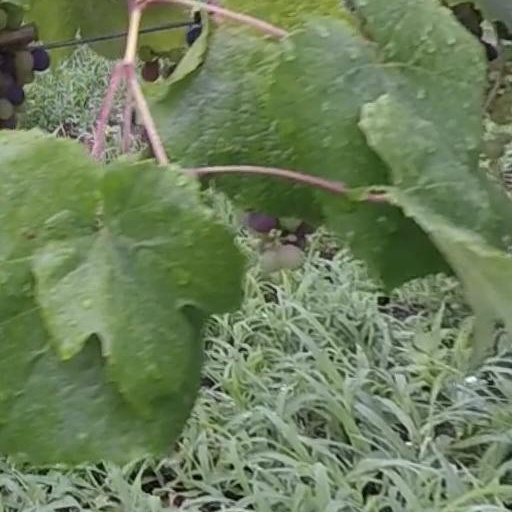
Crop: grape